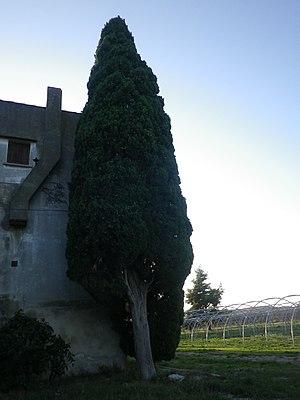
Arbre dans un jardin
Cupressus sempervirens, encore appelé cyprès commun, cyprès sempervirent, cyprès toujours vert, cyprès d'Italie, cyprès de Provence, ou encore cyprès méditerranéen est un arbre de la famille des Cupressaceae.